Rick Dantzler

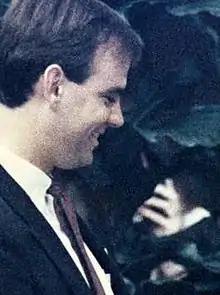
Dantzler in 1990

Born on Fort Leonard Wood on January 2 or 6, 1956, Dantzler was raised in Winter Haven, Florida as a third-generation Floridian. In 1973, he was a junior at Winter Haven High School. His father was mayor of Winter Haven while Dantzler was a child, an office to which his younger brother Brad was appointed in January 2016. Another brother—Todd Dantzler—has served as a Polk County, Florida commissioner.